Tubeless tire

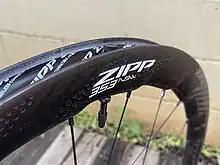
Tubeless valve on a bicycle rim.

Tubeless systems typically utilize Presta valves with removable cores. Some feature a larger internal diameter than usual Presta valves to prevent clogging and to accommodate more air flow during installation.